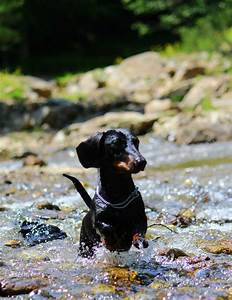
Label: cane